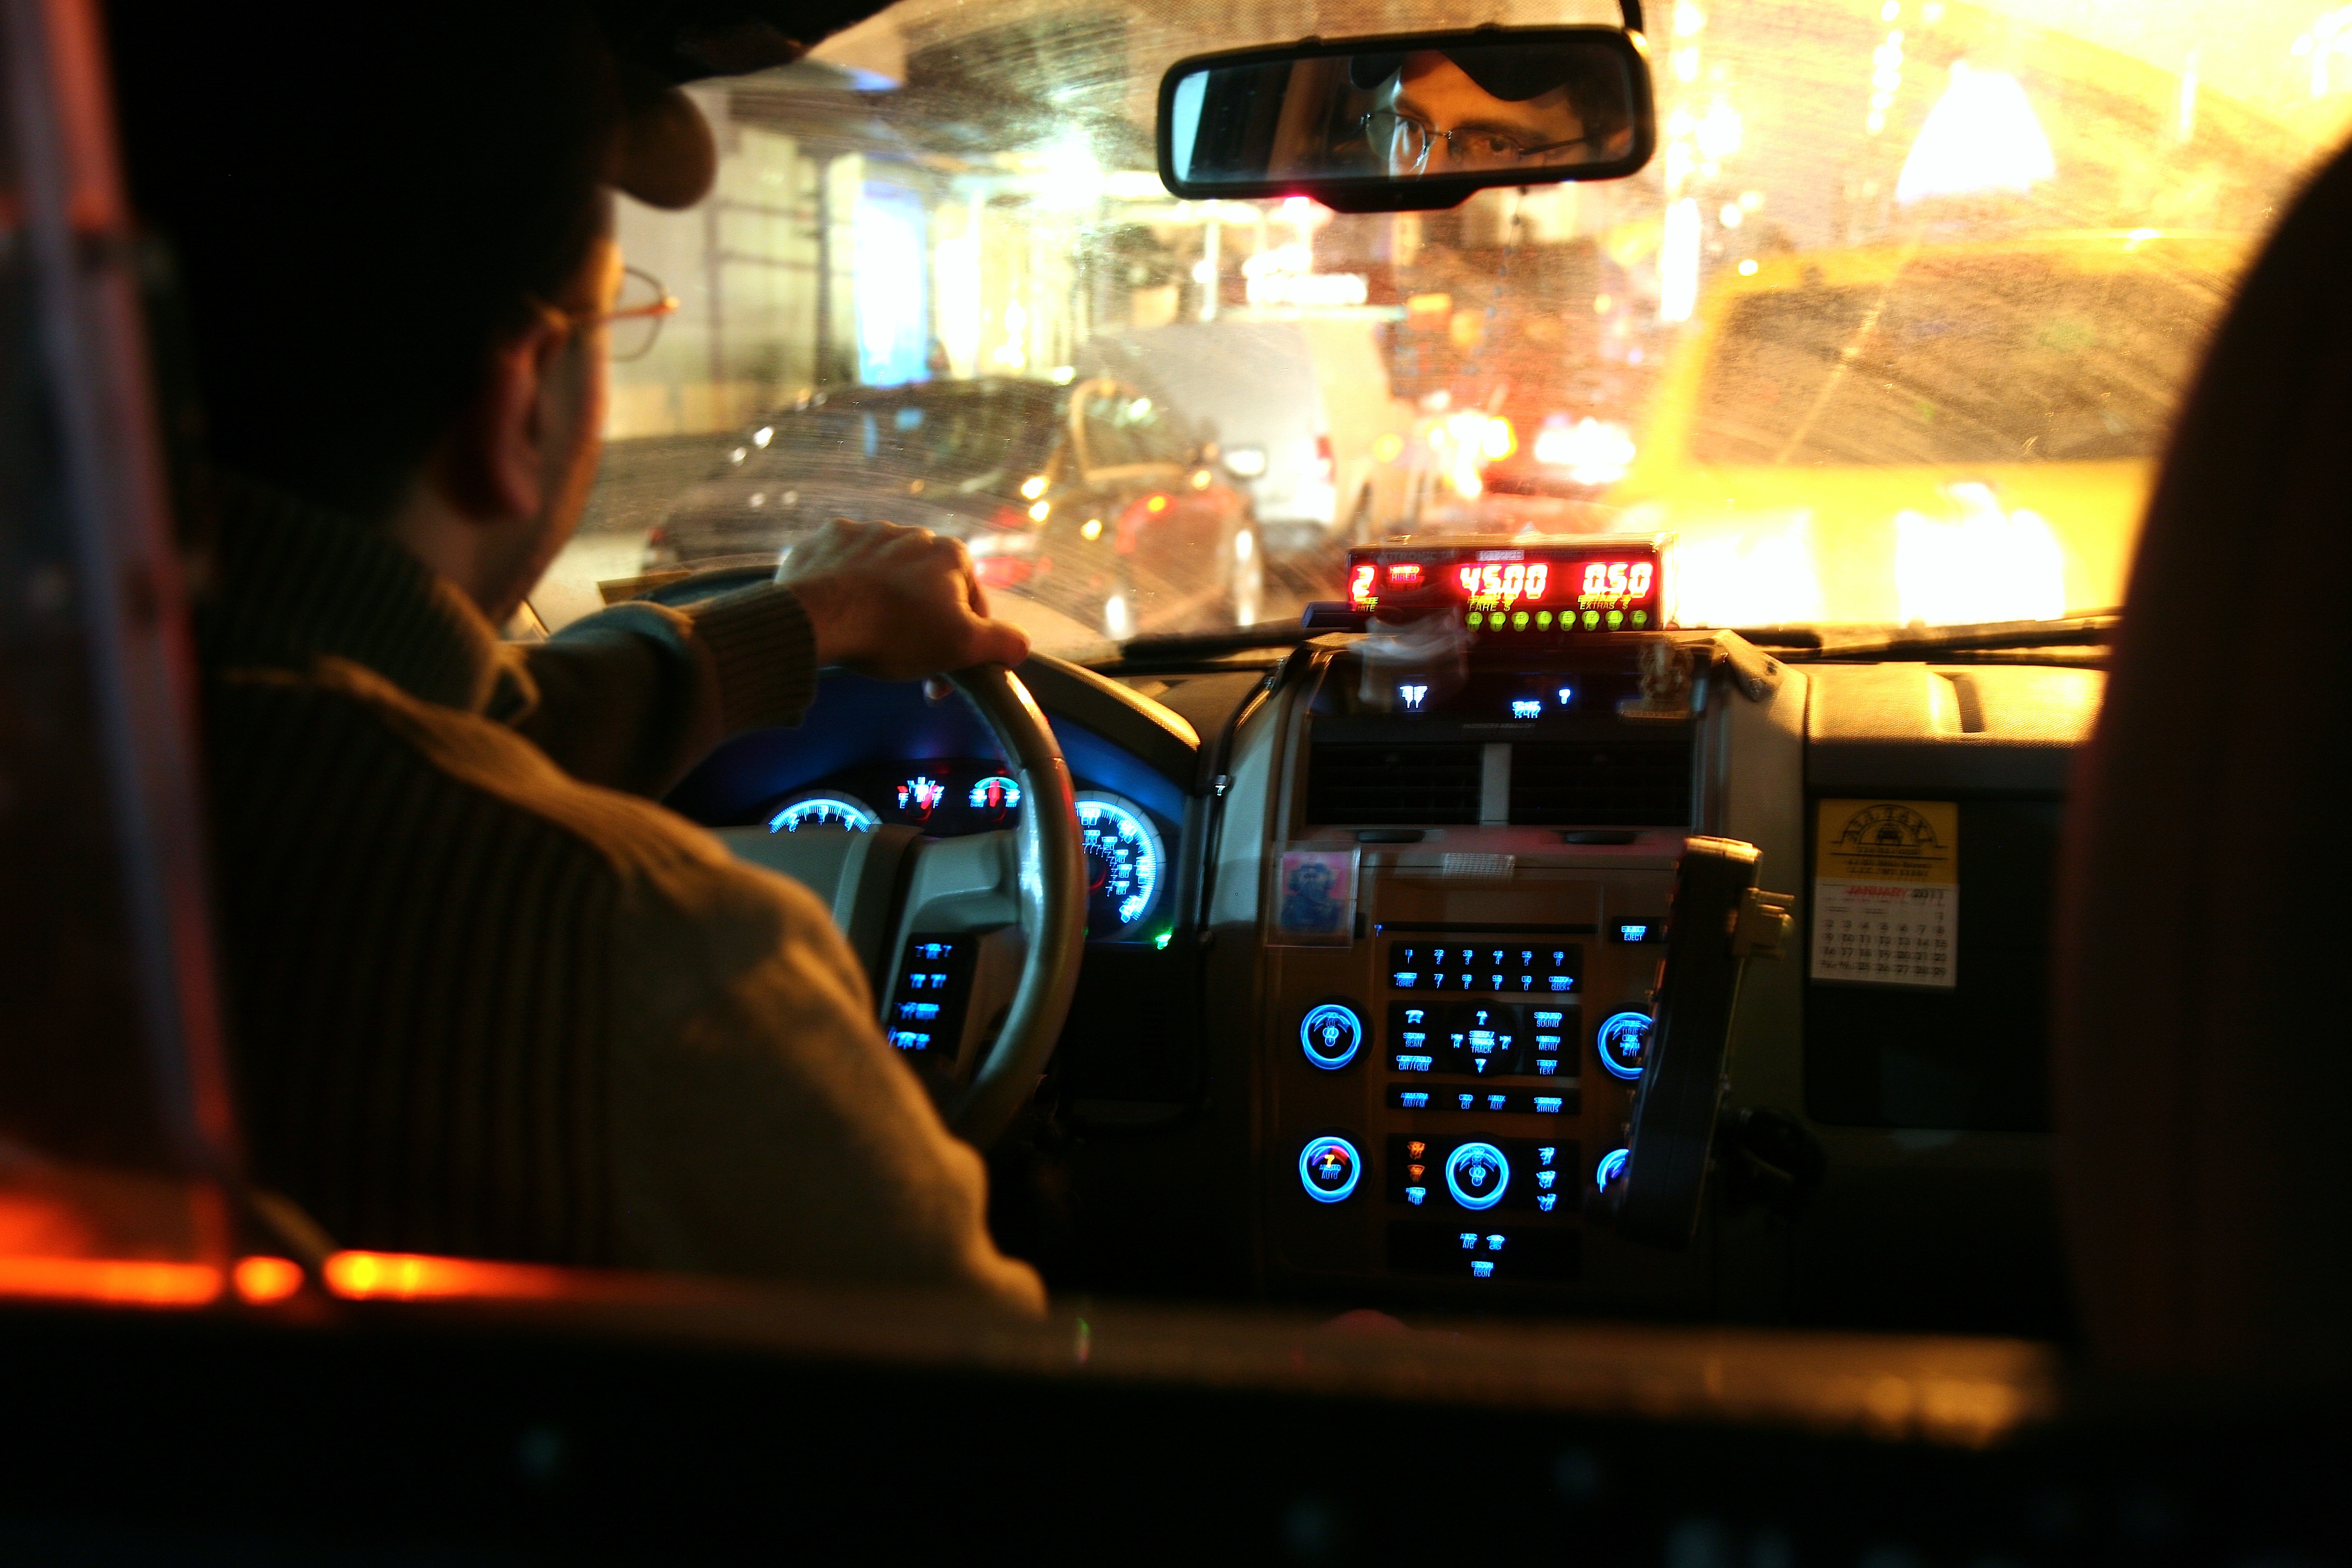
driving, manhattan, taxi, cab, vehicle, nyc, cockpit, newyork, newyorkcity, ny, nyctaxi